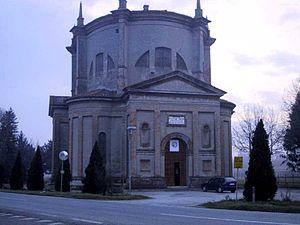
Giovan Battista Aleotti dit « L'Argenta » est un architecte et ingénieur militaire italien.